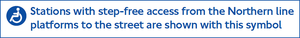
Northern line / Stationer
Meddelelse, der forklarer om niveaufri adgang. Dette kan ses inden i alle Northern line-tog.
Northern line er en bane i London Underground-netværket. Den er farvet sort på netværkskortet.